Divertimento for String Trio (Mozart)

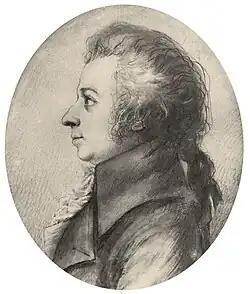
Stock's 1789 miniature of Mozart

The Divertimento in E major, K. 563, is a string trio, written by Wolfgang Amadeus Mozart in 1788, the year in which he completed his last three symphonies (nos. 39–41) and his "Coronation" Piano Concerto. It is his last divertimento and different from his other divertimenti not only in its instrumentation but also in its compositorial ambition and scope.